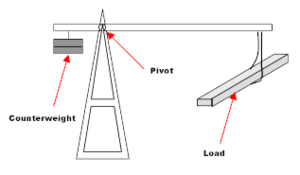
schéma d'une grue à contrepoid
Un contrepoids est une masse inerte utilisée pour contrebalancer le poids de la charge dans un mécanisme de levage. Disposé à l'extrémité opposée de la charge à soulever, dans un système à levier ou à poulie, le contrepoids facilite la manœuvre des charges lourdes.